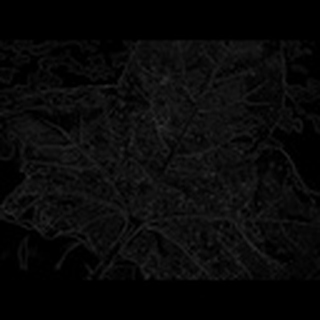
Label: cotton_aphids